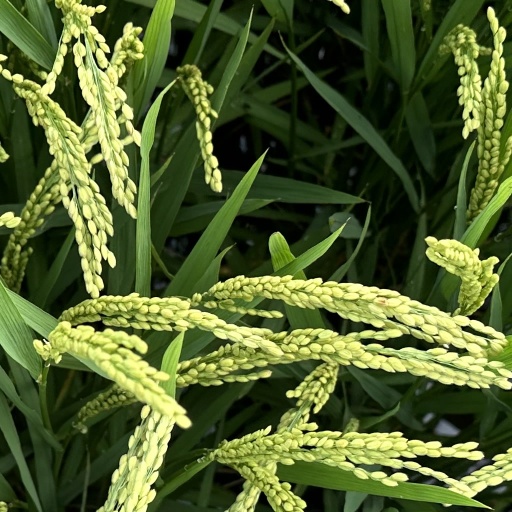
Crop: rice